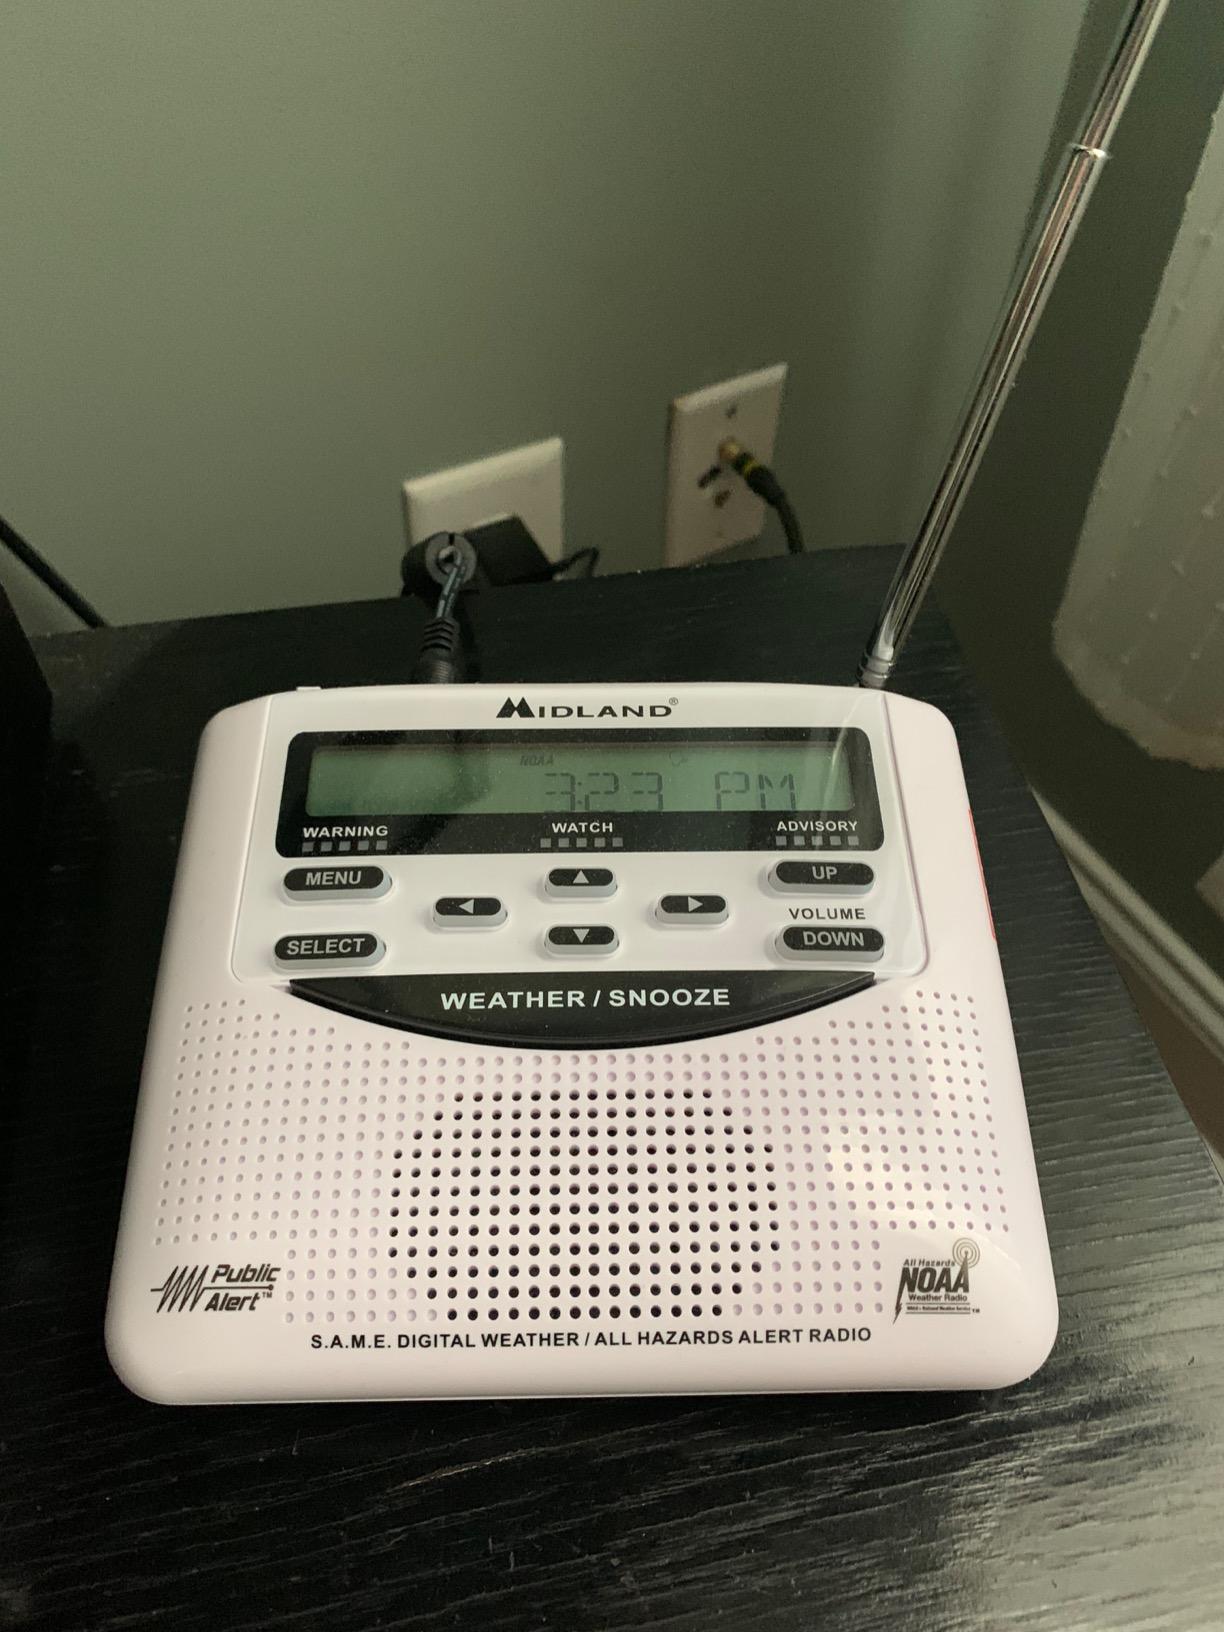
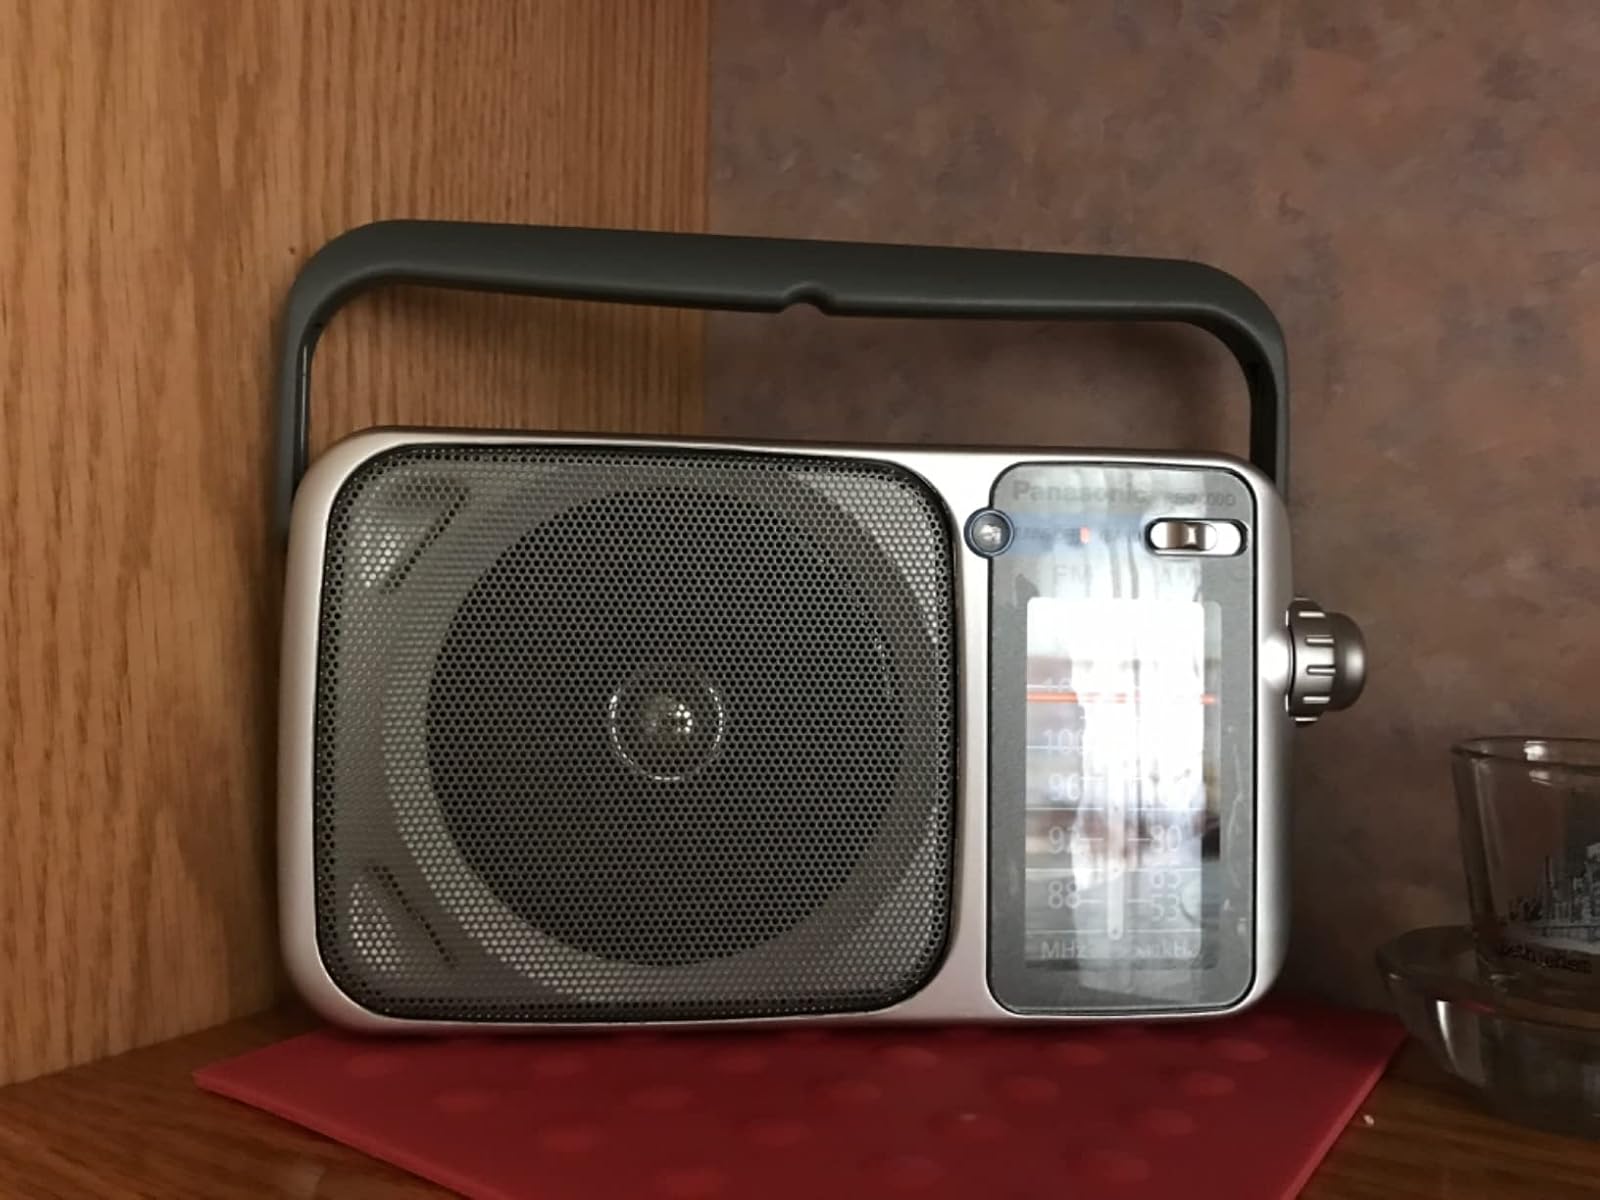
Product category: radio
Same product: no